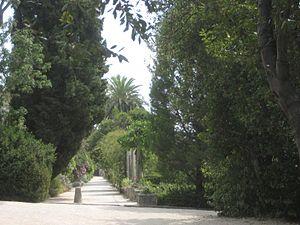
L'arboretum de Trsteno est un arboretum situé sur le territoire de la ville croate de Trsteno.